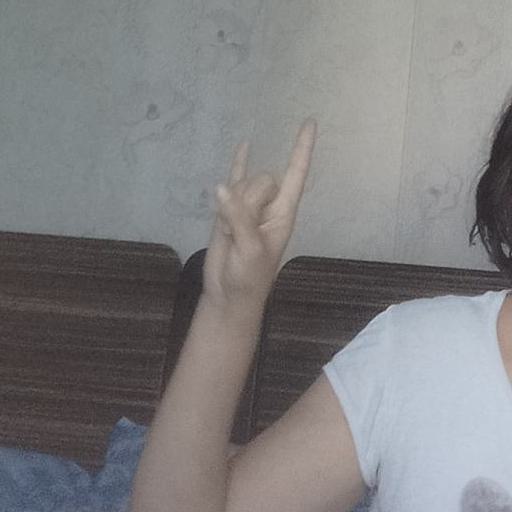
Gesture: rock